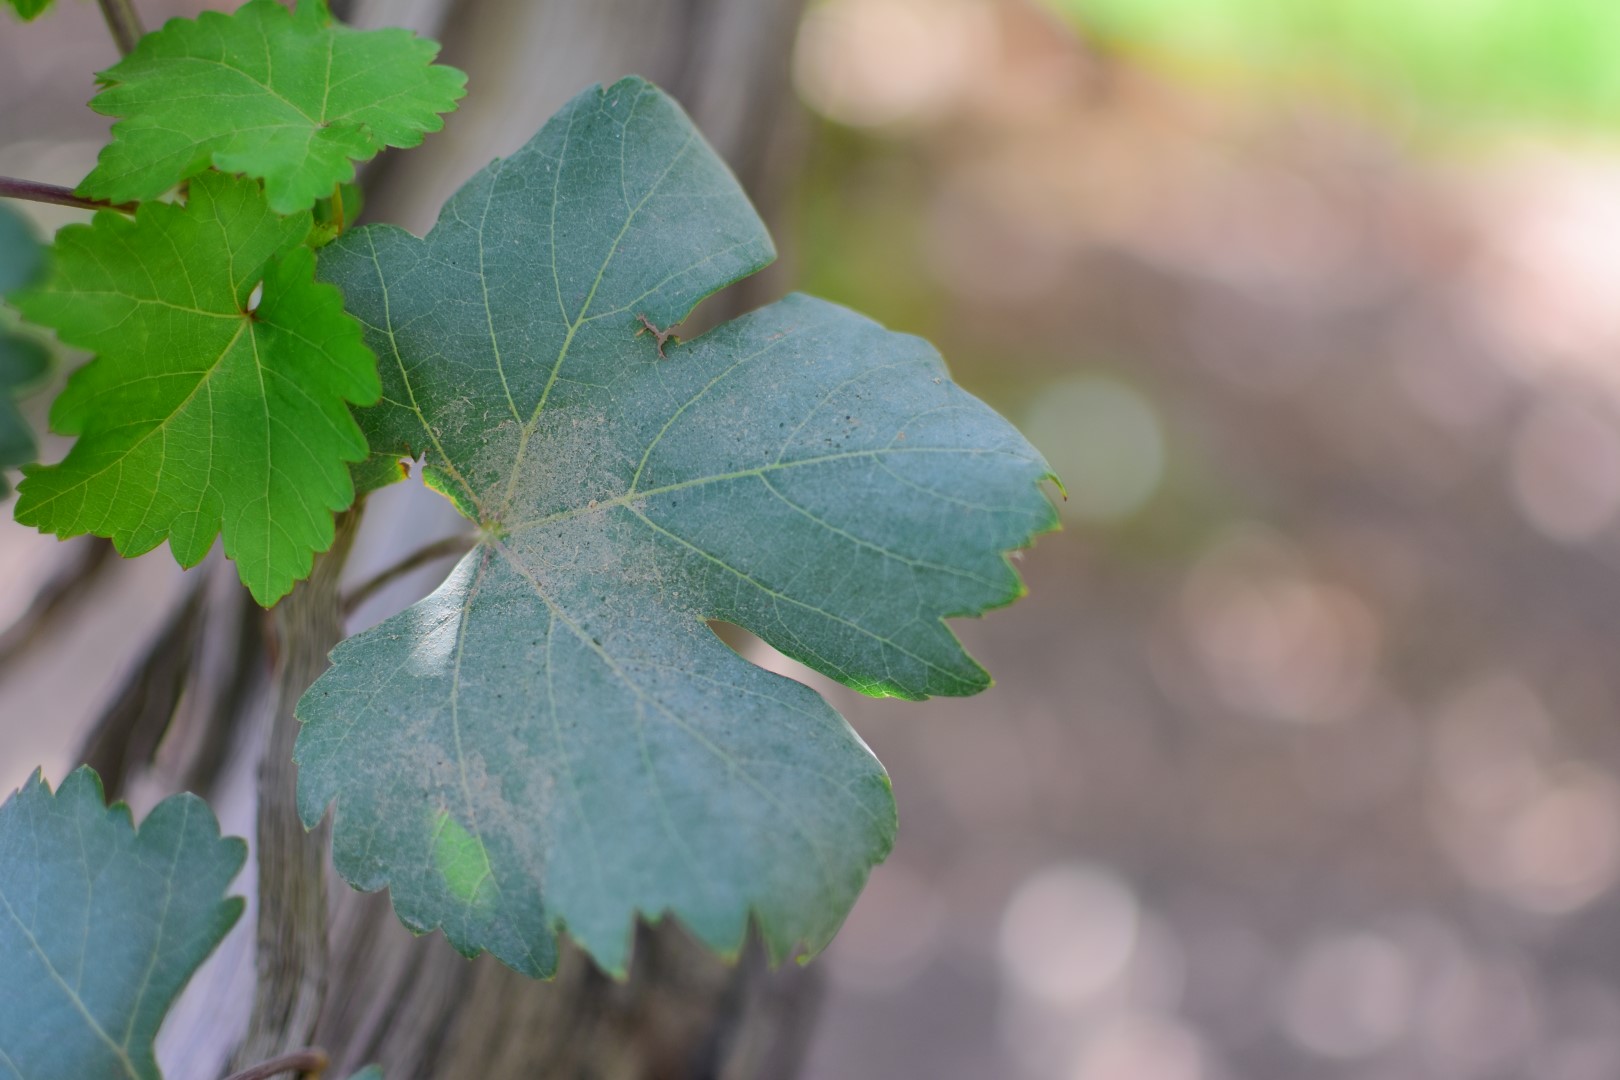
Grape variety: Shdah